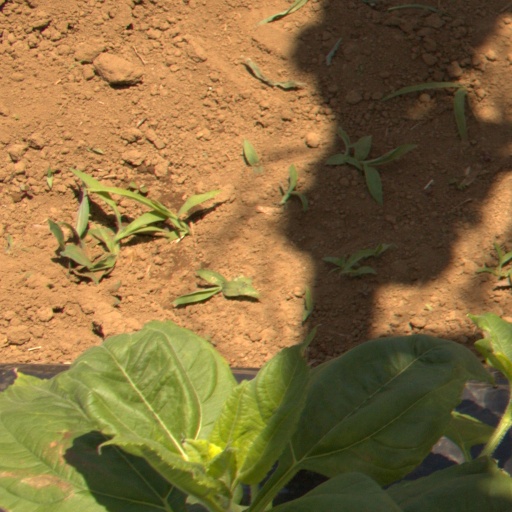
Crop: Jerusalem artichoke